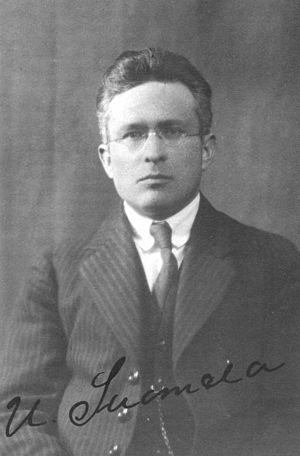
Klaus Suomela
Klaus Uuno Suomela var en finsk gymnast som deltog i OL 1912 i Stockholm.